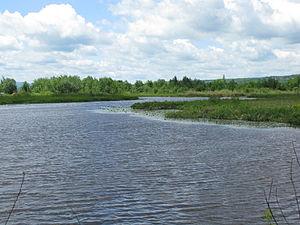
La rivière-aux-cerises vue de la piste cyclable derrière le bureau d'information touristique à Magog, dans la province de Québec, au Canada.
La rivière aux Cerises est un tributaire du lac Memphrémagog. Cette rivière parcourt les villes Orford, puis de Magog, dans la municipalité régionale de comté MRC de Memphrémagog, dans la région administrative de l'Estrie, au Québec, au Canada.